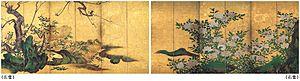
Kaihō Yūshō, de son vrai nom: Kaihō Shōeki, nom de pinceau: Yūshō, né en 1533 dans la Province d'Ōmi, mort en 1615 à Kyōto. XVIᵉ – XVIIᵉ siècles. Peintre japonais.